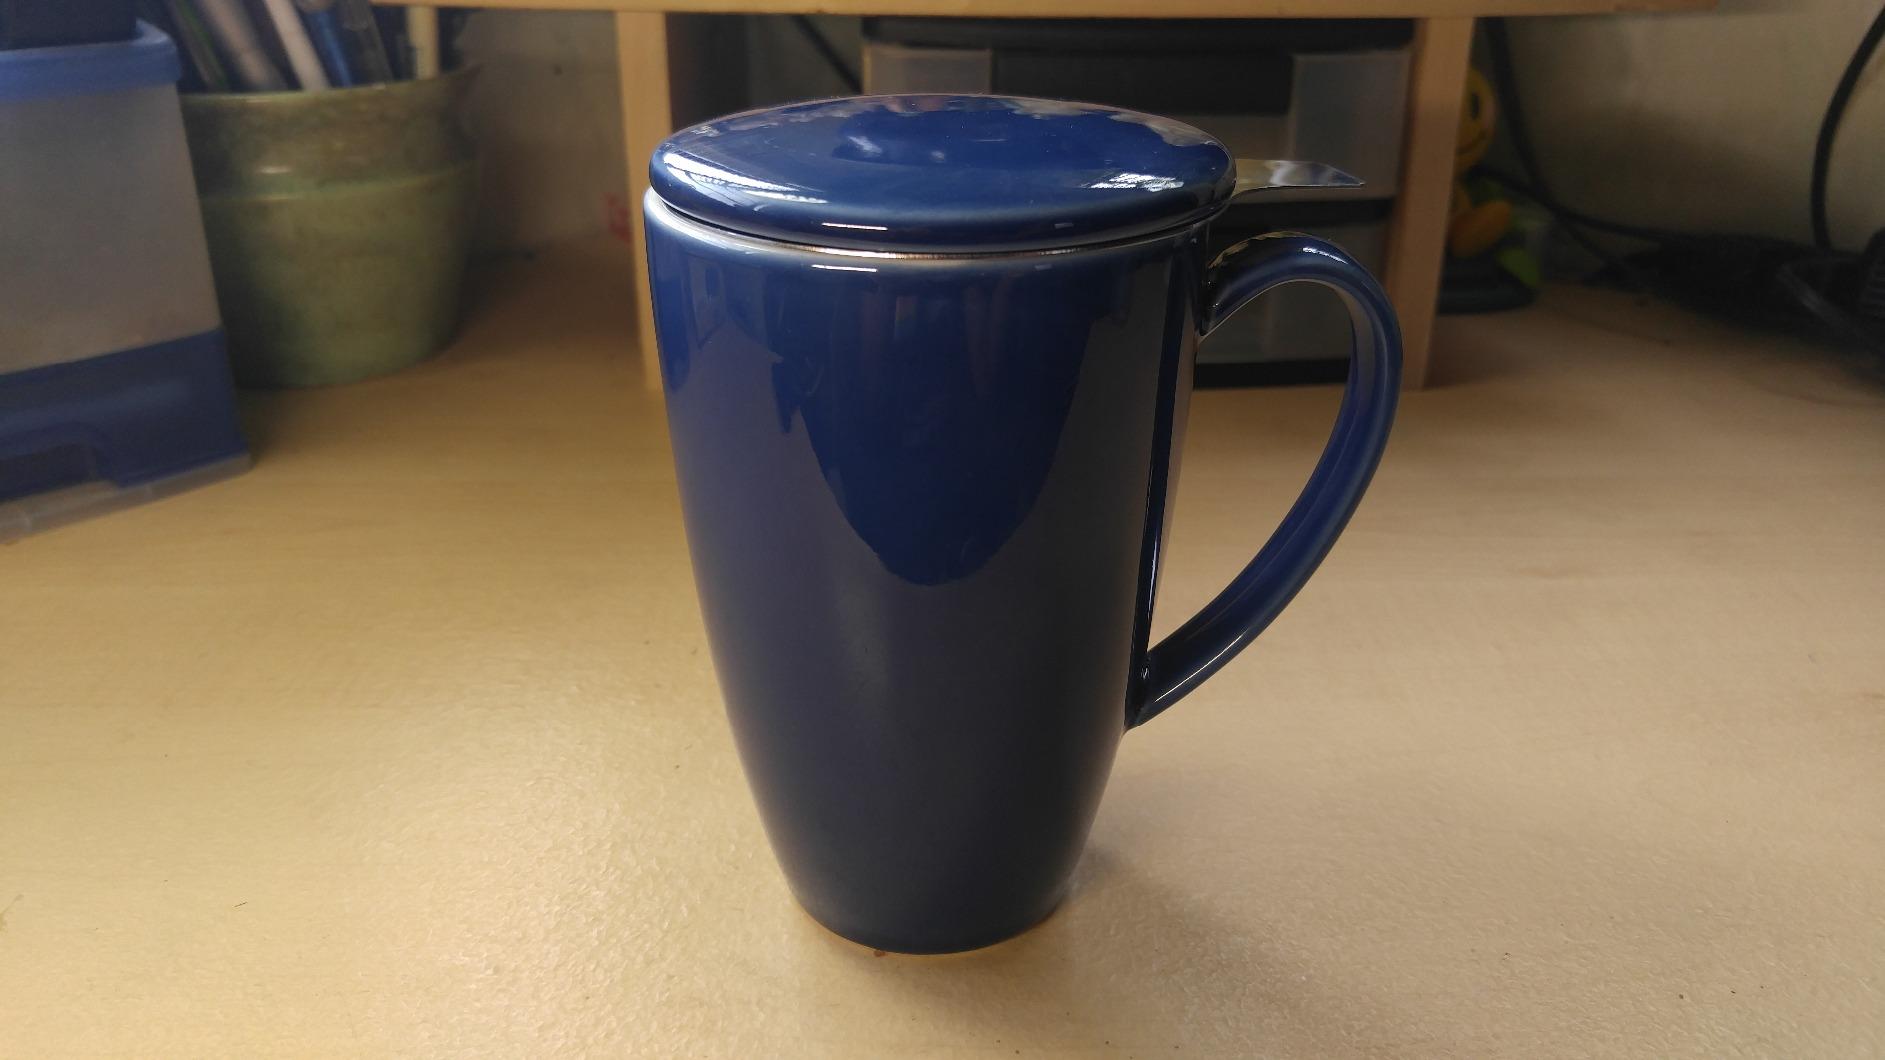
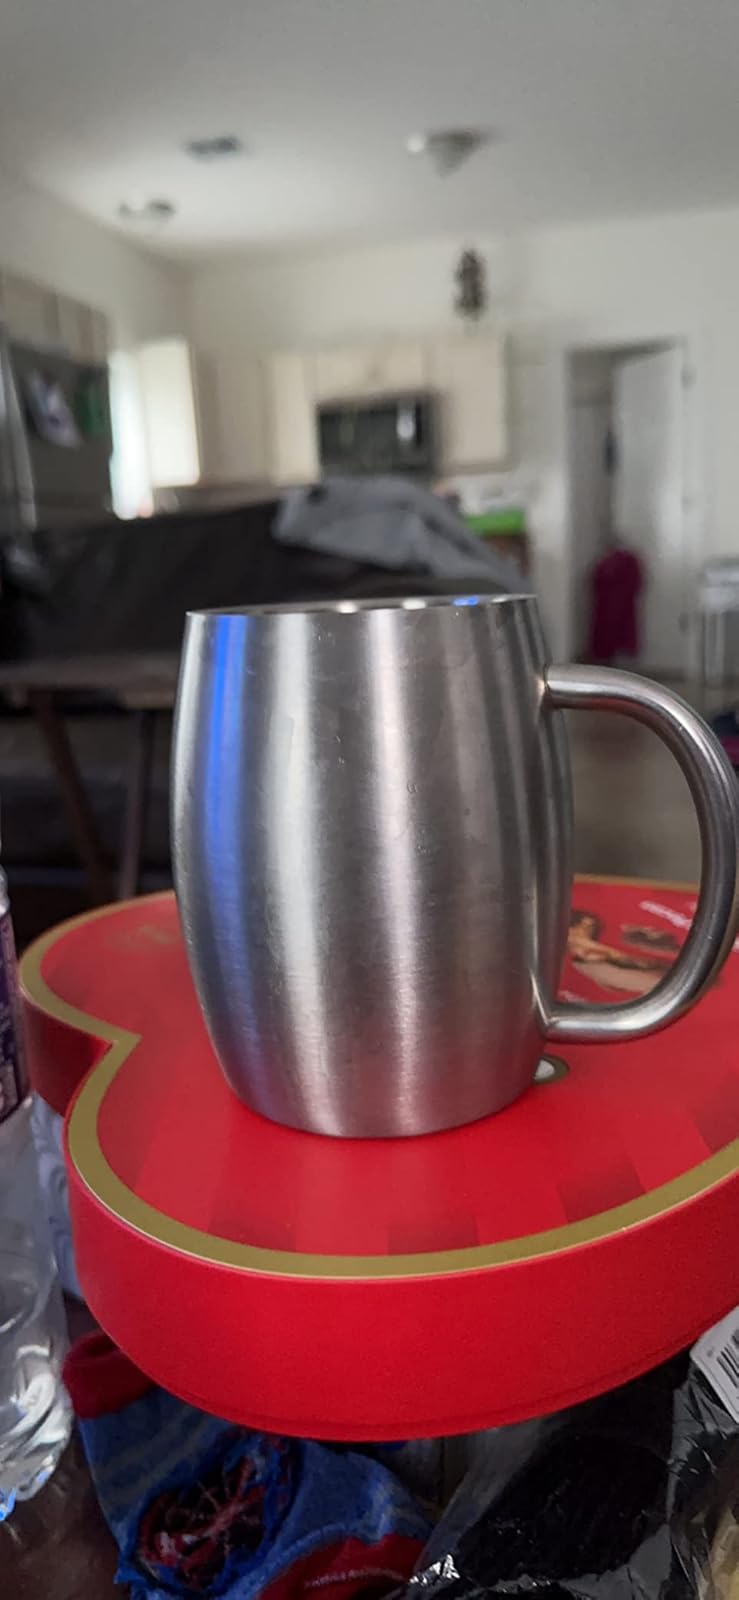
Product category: items_mug
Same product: no